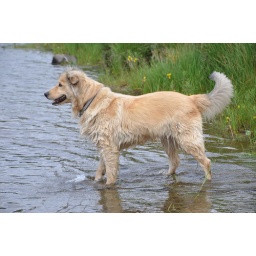
Taking a bath in the river